Pelagornis

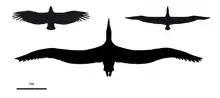
"Pelagornis sandersi" comparison with the Andean condor ("Vultur gryphus") and the wandering albatross ("Diomeda exulans")

The sole specimen of "P. sandersi" has a wingspan estimated between approximately , giving it the largest wingspan of any flying bird yet discovered, twice that of the wandering albatross, which has the largest wingspan of any extant bird (up to ). In this regard, it supplants the previous record holder, the also extinct "Argentavis magnificens". The skeletal wingspan (excluding feathers) of "P. sandersi" is estimated at while that of "A. magnificens" is estimated at .